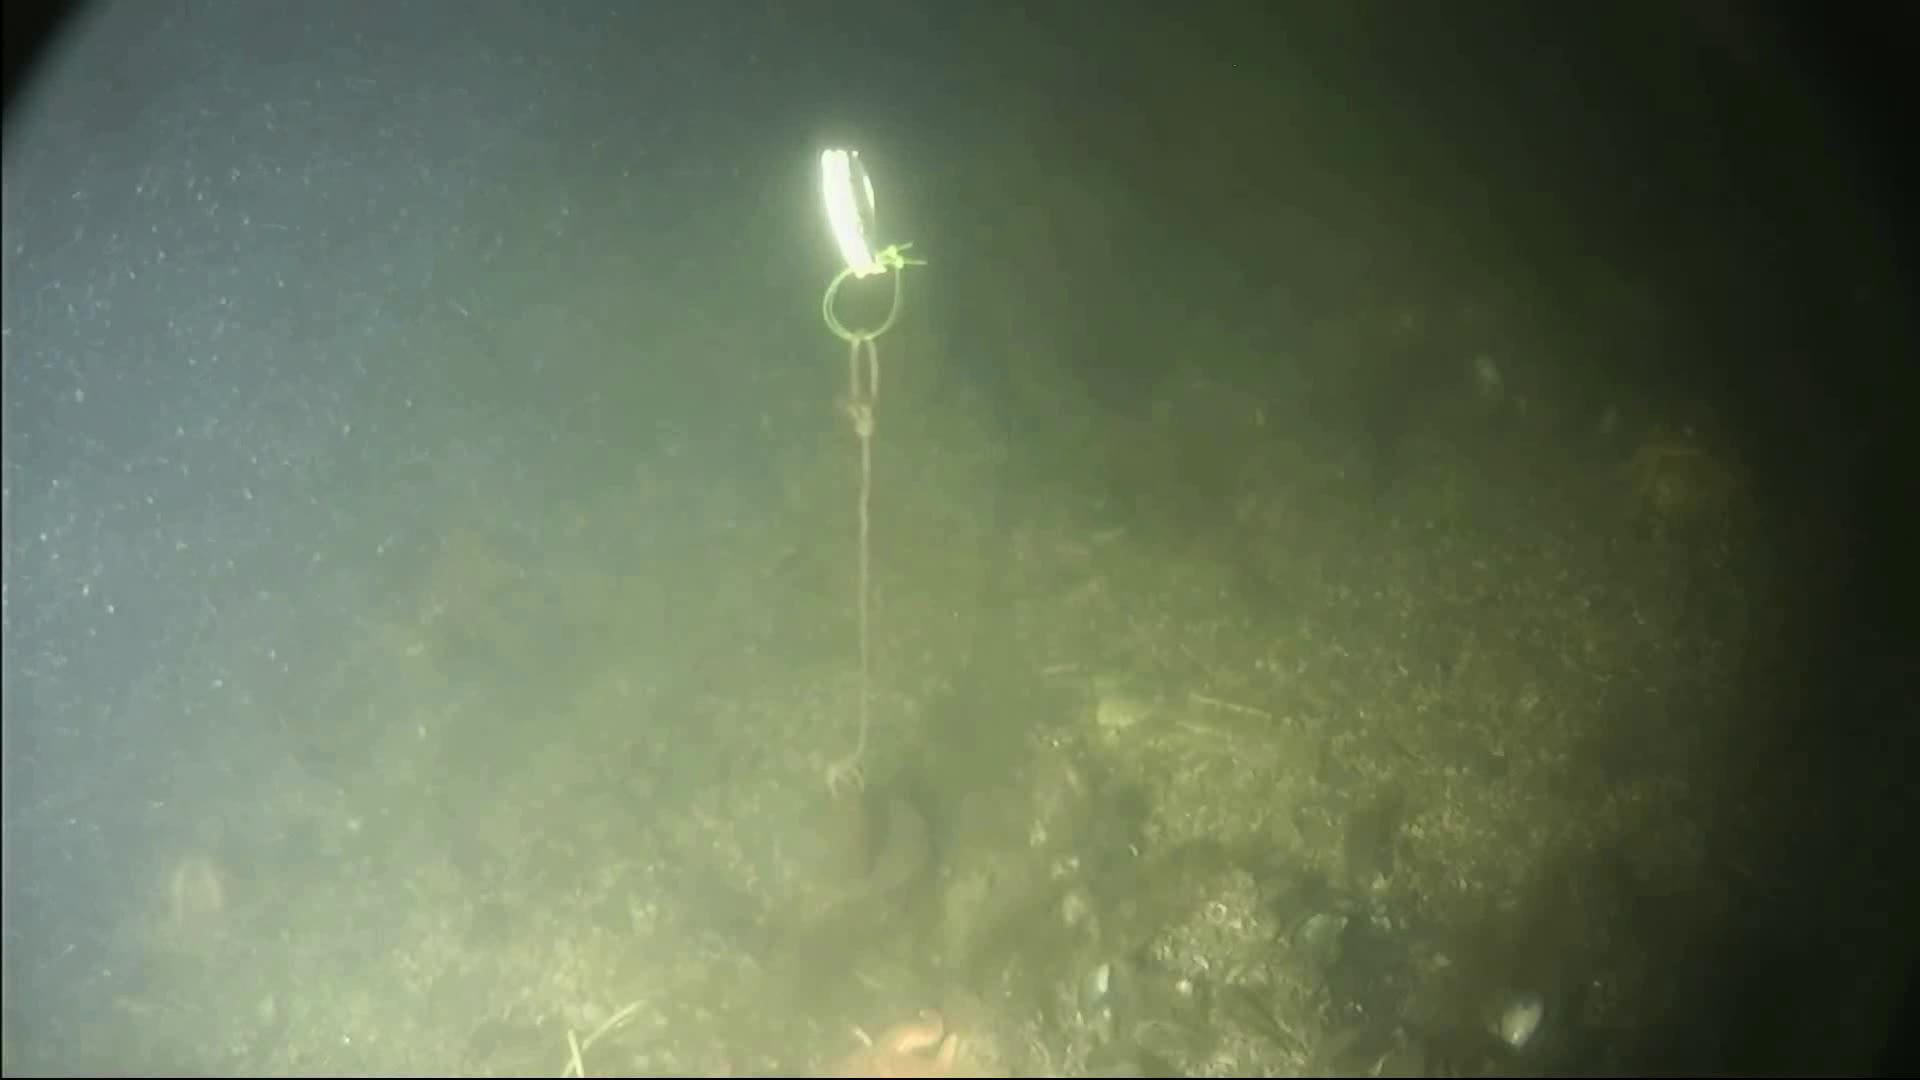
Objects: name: fish
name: starfish
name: crab